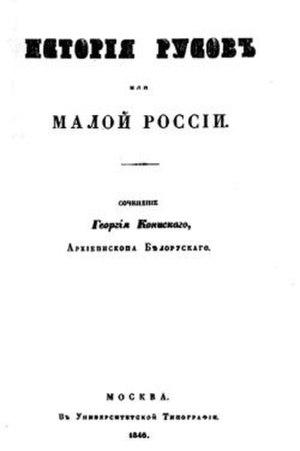
Histoire de la Rus ou de la Petite Russie ou l'histoire de la Rus est un livre sur l'histoire du peuple Rus' et leur État depuis les temps anciens jusqu'à 1769. Le livre a été écrit comme un essai politique à la fin du XVIIIᵉ siècle par un auteur anonyme, probablement l'évêque orthodoxe Hryhorii Konyski, et d'abord publié en 1846 à Moscou en langue russe par Osyp Bodianski.